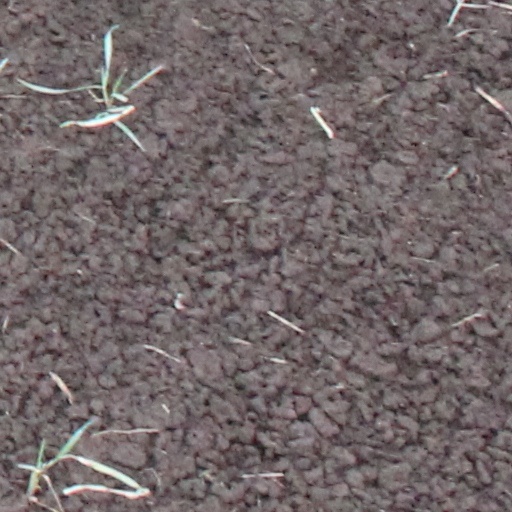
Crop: wheat